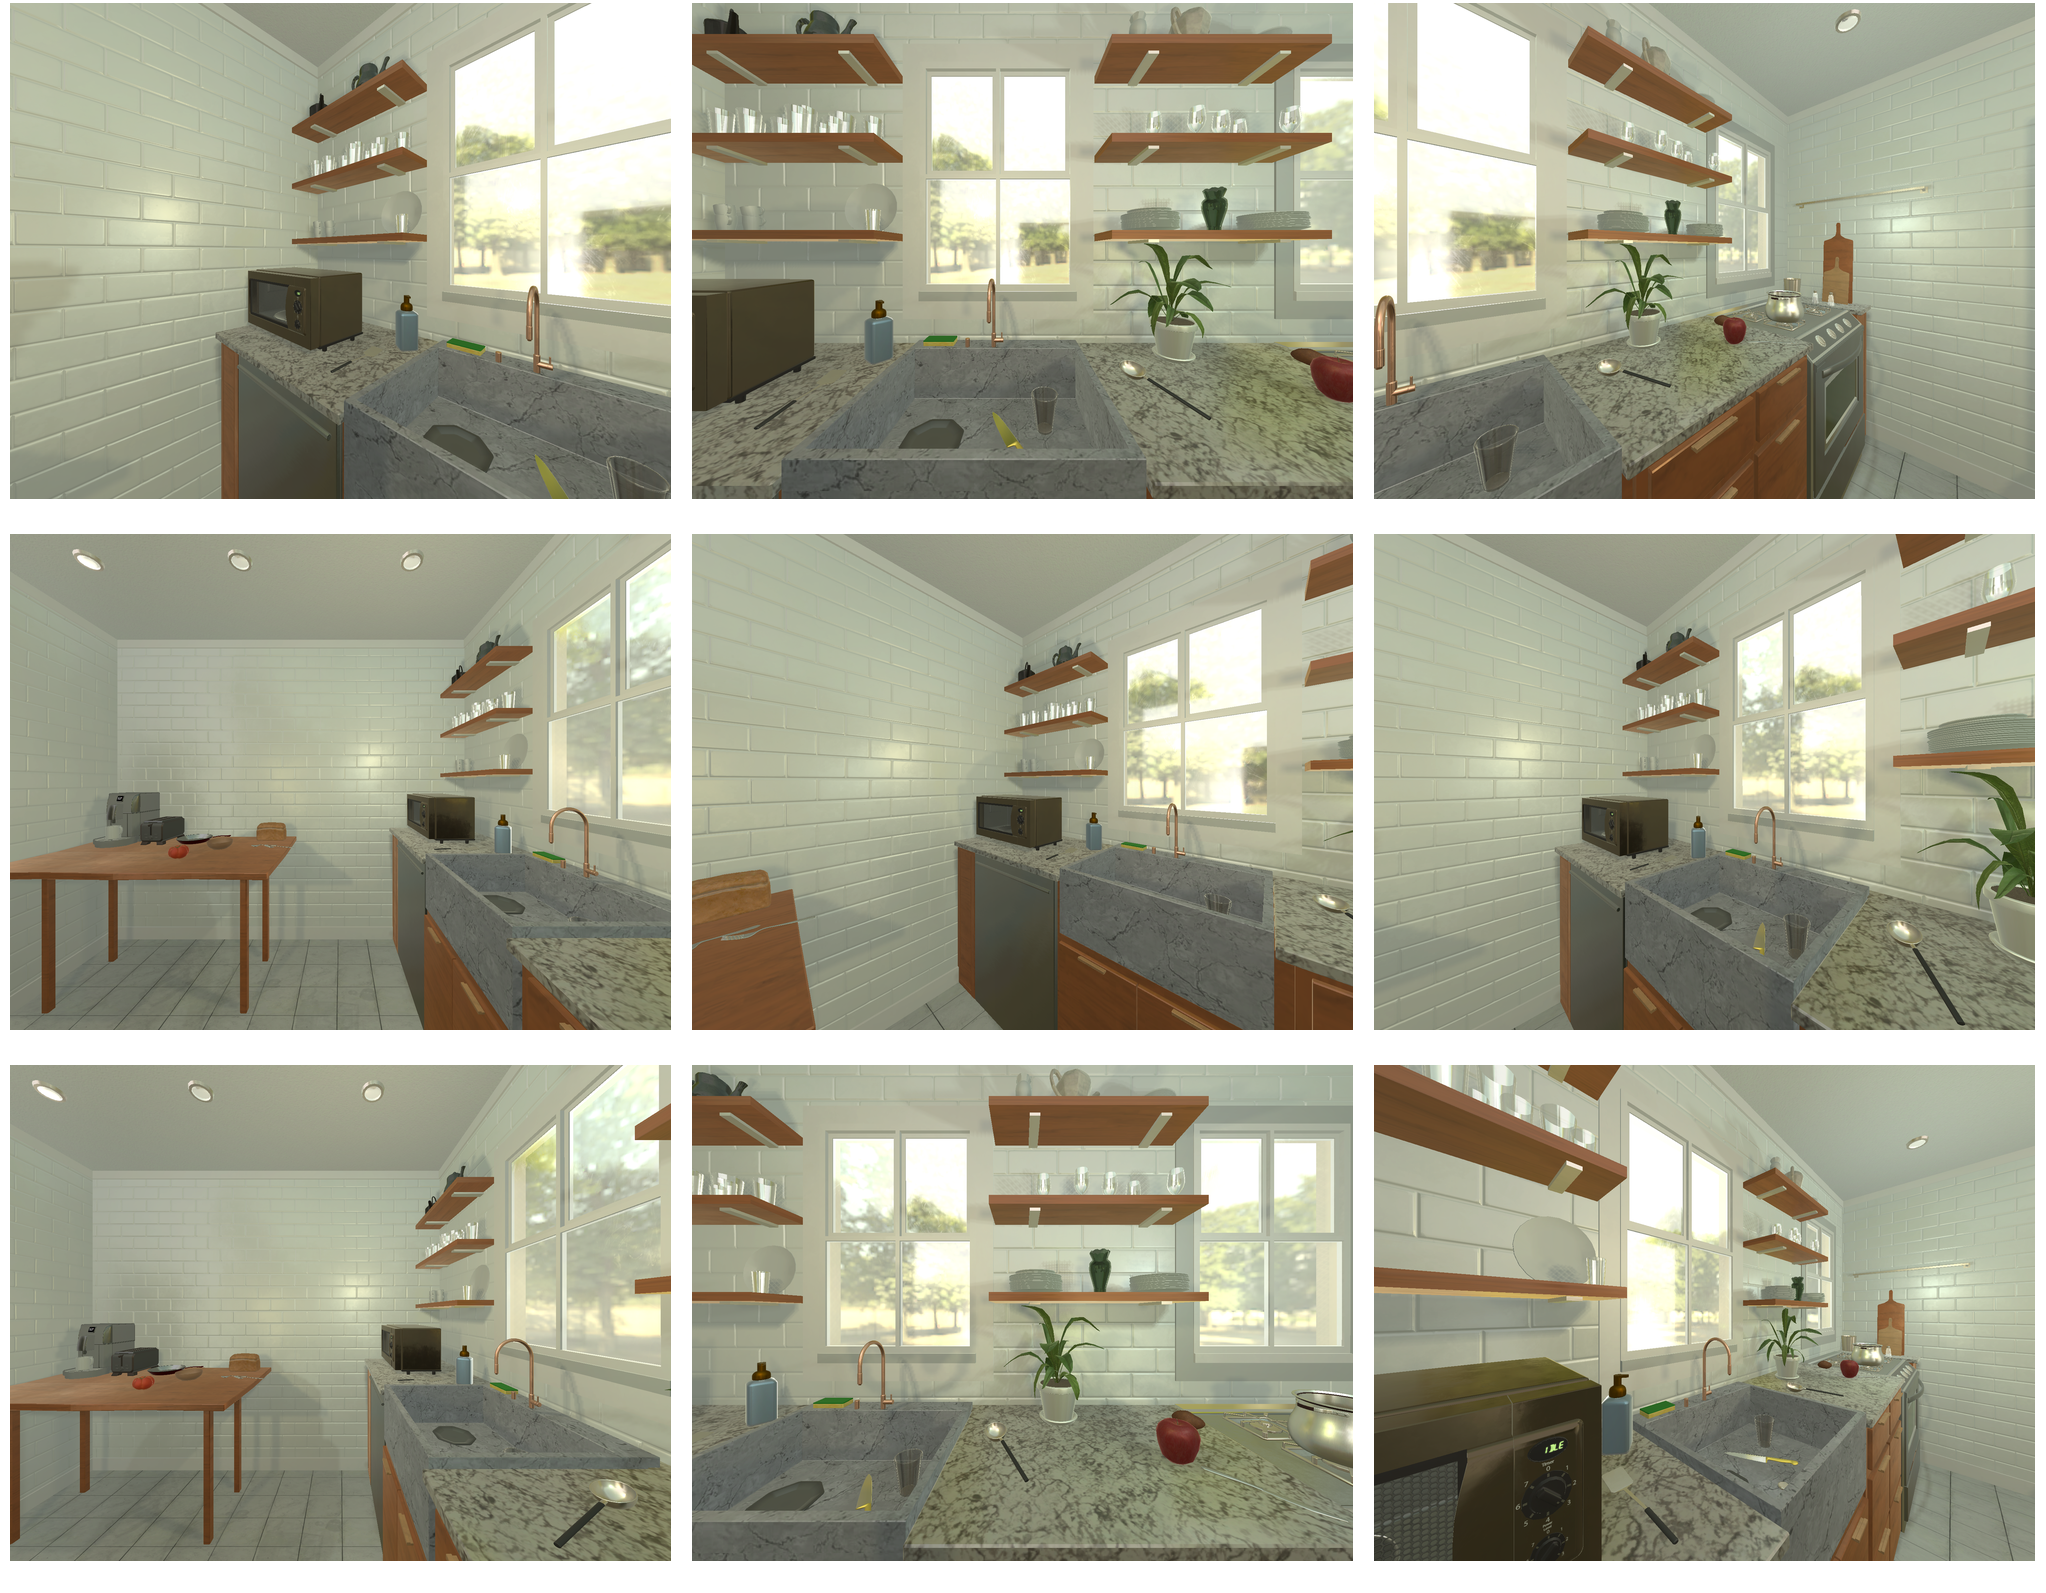Task instruction: Control water flow of the kitchen sink.
Answer: {"task_instruction": "Control water flow of the kitchen sink.", "nodes": ["faucet / handle", "kitchen sink"], "edges": [{"functional_relationship": "control", "object1": "faucet / handle", "object2": "kitchen sink", "spatial_relations": ["higher_than", "behind", "close"], "is_touching": true}], "action_type": "open", "function_type": "water_flow_control"}